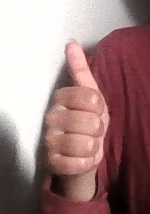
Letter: aleff